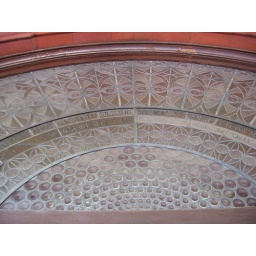
This is one of many etched glass windows in the Fisher Fine Arts Library. Most of them have literary quotes.